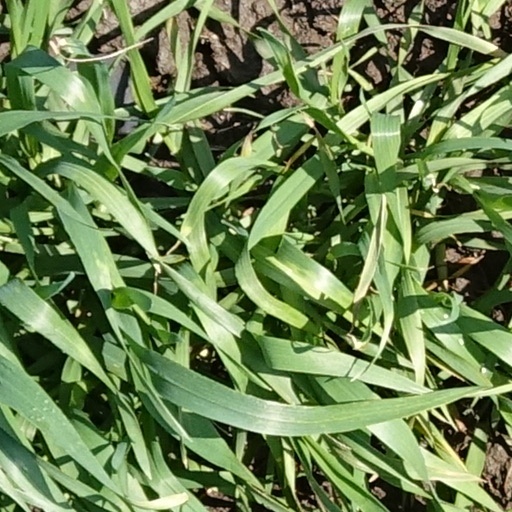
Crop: wheat